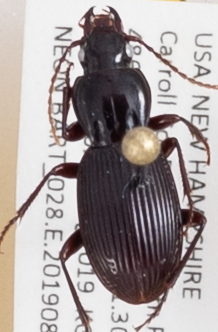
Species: Pterostichus tristis
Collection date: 2019-08-21
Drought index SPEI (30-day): -0.554
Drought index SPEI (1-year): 0.9
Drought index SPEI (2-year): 0.71